Quantum of Solace

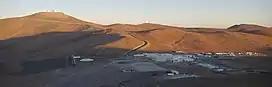
A scientific facility in a desert

"Quantum of Solace" was shot in six countries. Second unit filming began in Italy at the Palio di Siena horse race on 16 August 2007, although at that point Forster was unsure how it would fit into the film. Some scenes were filmed also in Maratea and Craco, two small distinctive towns in Basilicata in southern Italy. Other places used for location shooting were Madrid in August 2007; Baja California, Mexico in early 2008, for shots of the aerial battle; Malcesine, Limone sul Garda and Tremosine in Italy during March, and at Talamone during the end of April. The main unit began on 3 January 2008 at Pinewood Studios. The 007 Stage was used for the fight in the art gallery, and an MI6 safehouse hidden within the city's cisterns, while other stages housed Bond's Bolivian hotel suite, and the MI6 headquarters. Interior and exterior airport scenes were filmed at Farnborough Airfield and the snowy closing scenes were filmed at the Bruneval Barracks in Aldershot.